Nicolas Auguste de La Baume

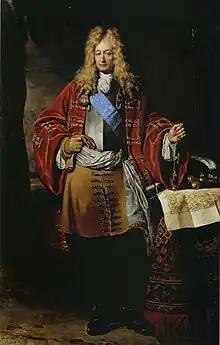
Portrait du marquis de MonterevelOil on canvas by Gillot Saint-Evre, 1835

Nicolas Auguste de La Baume, marquis de Monterevel, was born in Paris 23 December 1645 and died in Paris 11 October 1716. He was a French 17th and 18th century military commander, and Maréchal de France. He was also known by the title maréchal de Montrevel.